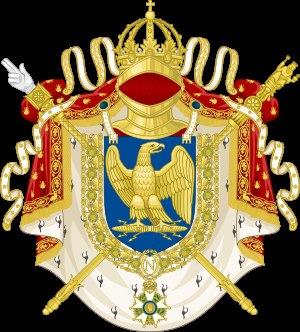
Cet article présente et décrit les armoiries des princes sous le Premier Empire.
Lorsque par décrets du 1ᵉʳ mars 1808 Napoléon crée en France des titres d'Empire, l'Empereur leur attribue un règlement héraldique.
La noblesse d'Empire est l'appellation consacrée par l'historiographie française qui regroupe l’ensemble des personnes ayant reçu un titre sous le Premier Empire ou durant les Cent-Jours, et leurs héritiers selon la règle de la primogéniture masculine. Napoléon Iᵉʳ souhaitait constituer une élite stable, issue de la Révolution française, en attribuant des titres inspirés de l'Ancien Régime, à l'exception toutefois des titres de vicomte et de marquis et en ajoutant celui de prince, accompagnés de majorats.